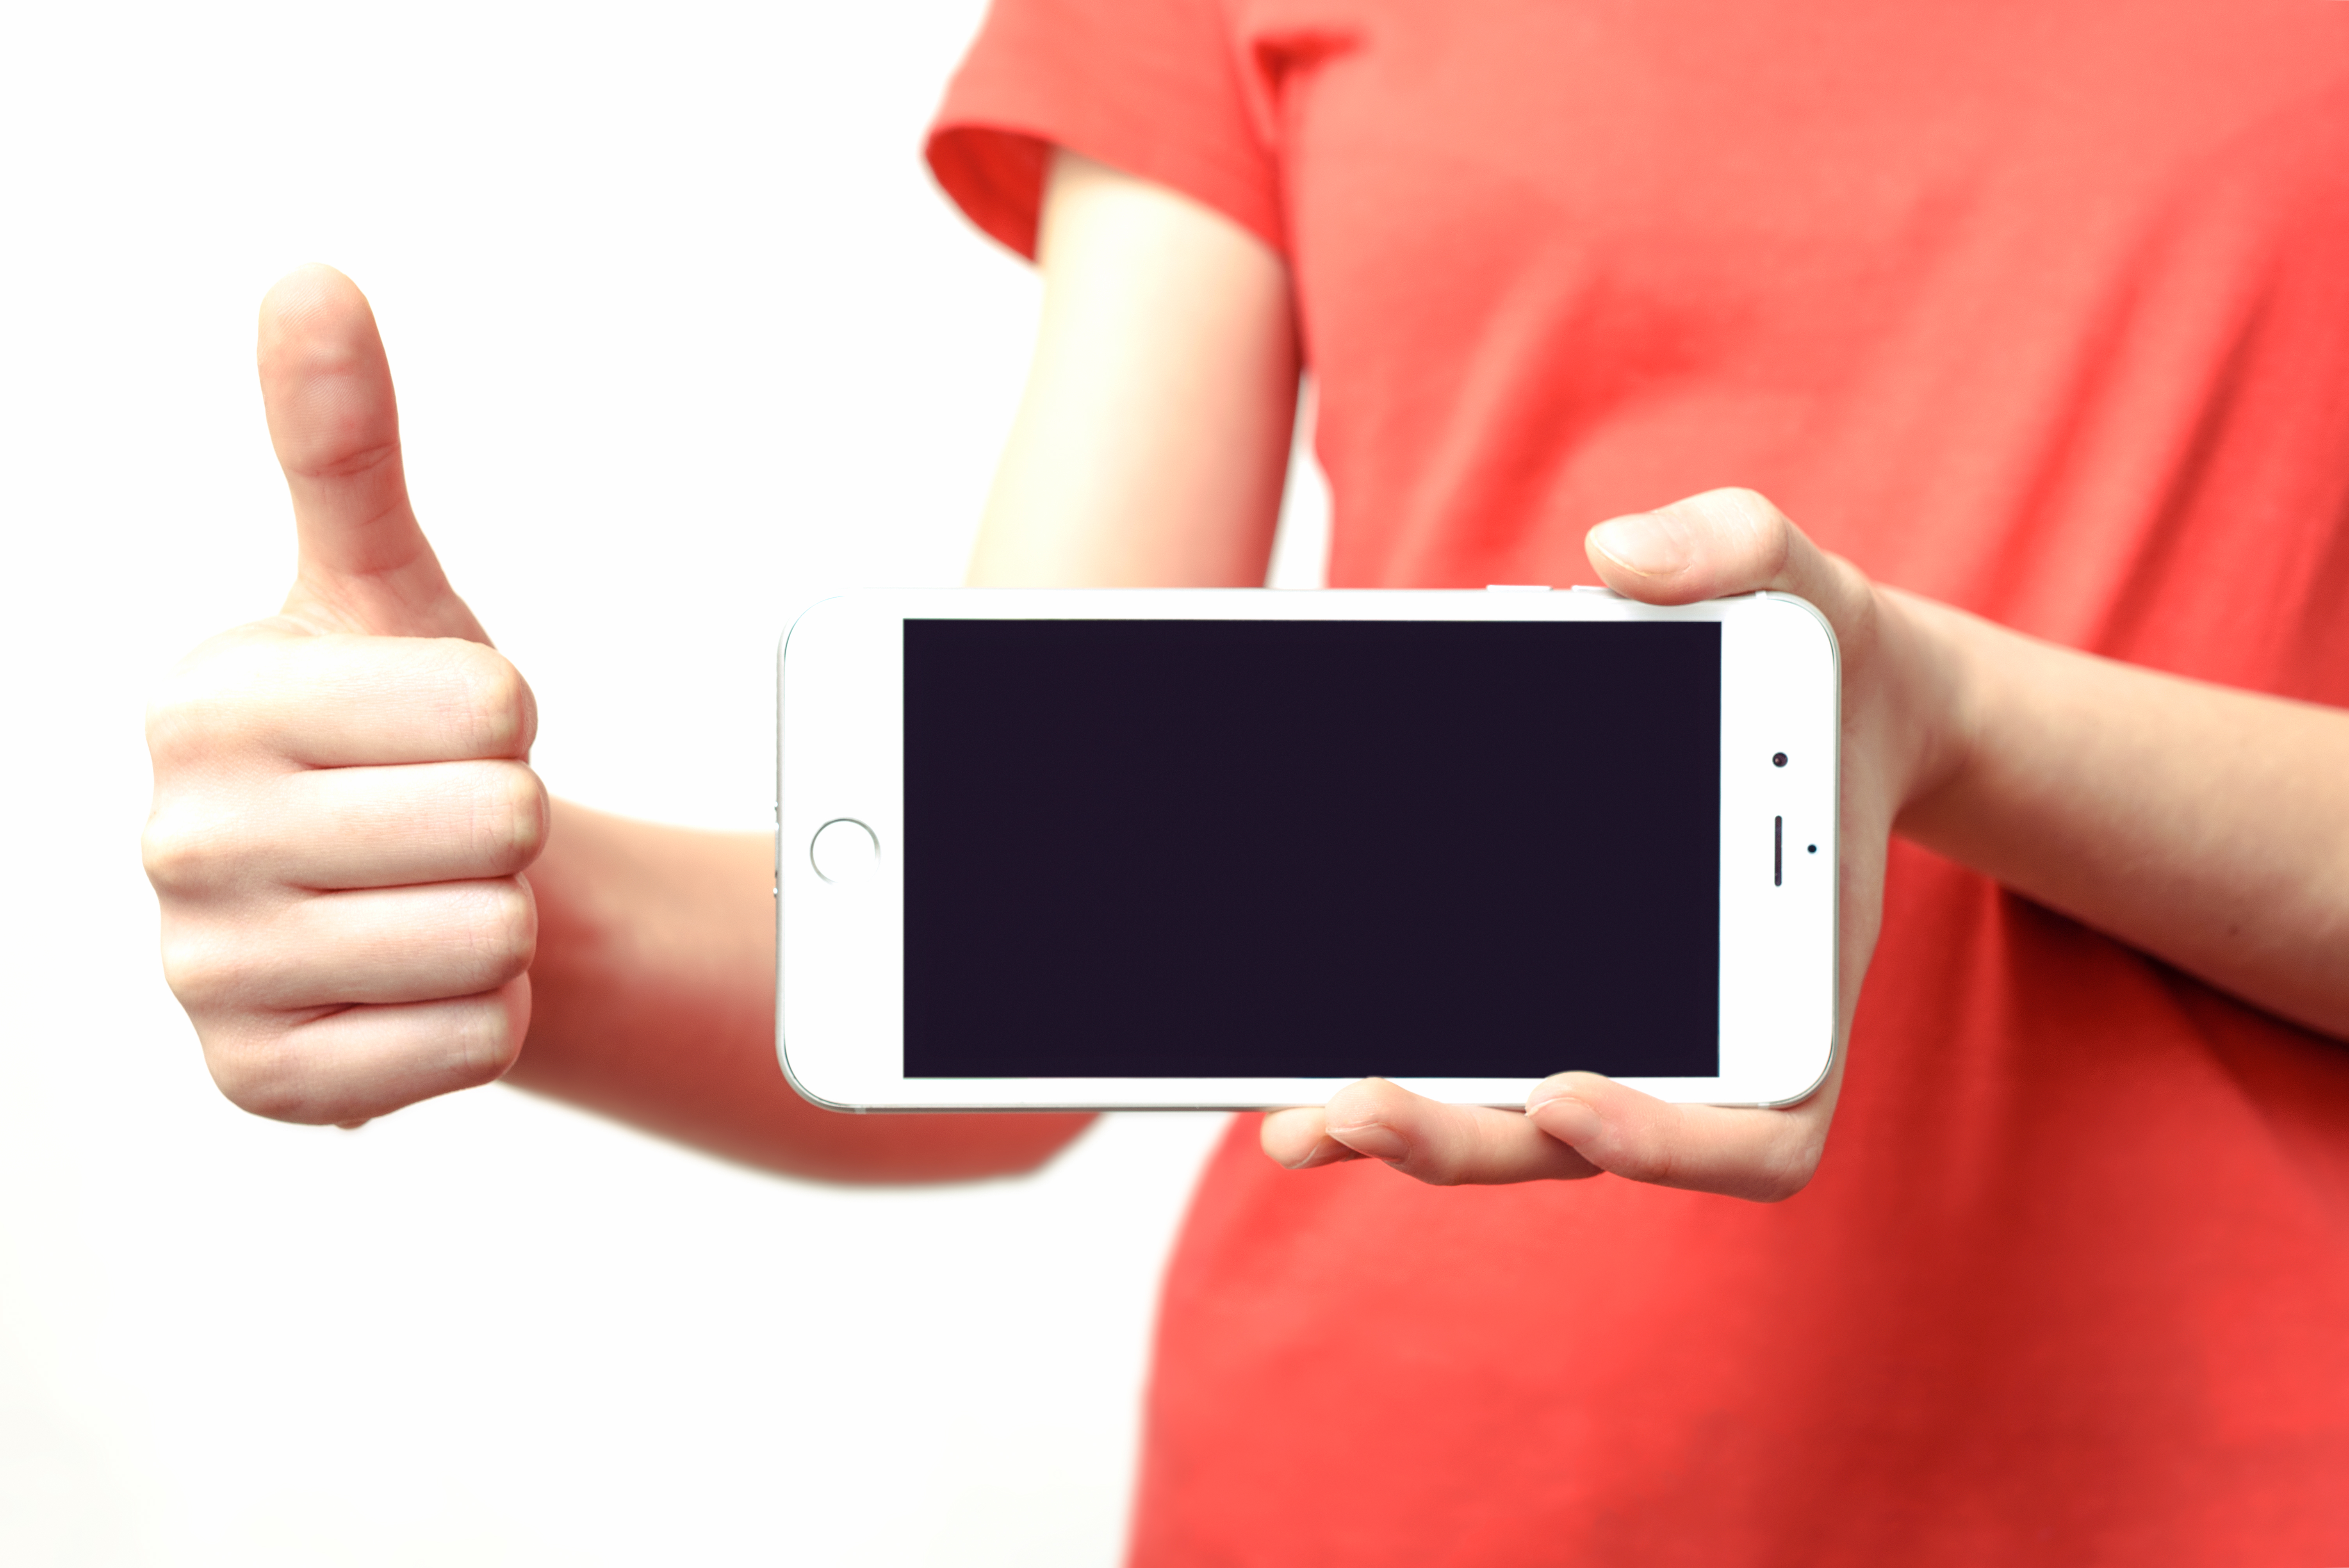
app, technology, smartphone, screen, blank, woman, girl, holding, advertising, internet, hand, product, sleeve, communication device, gadget, finger, gesture, thumb, font, nail, tablet computer, mobile phone, portable communications device, telephony, wrist, Material property, Thumbs signal, electronic device, mobile device, magenta, telephone, electric blue, multimedia, brand, display device, audio equipment